Punic religion

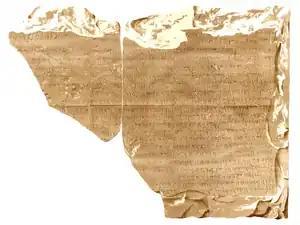
Image of the Marseille Tariff by Louis Félicien de Saulcy, 1847

Animals and other valuables were sacrificed to propitiate the gods; such sacrifices had to be done according to strict specifications, which are described on nine surviving inscriptions known as "sacrificial tariffs." The longest of these is "KAI" 69, known as the Marseille Tariff, after its find-spot, which probably originally stood in Carthage. It lists the portions of sacrifices that the priests of a temple of Baal Saphon were entitled to. The other sacrificial tariffs are "CIS" I.165, 167–170, 3915–3917, all found in North Africa. These tariffs are similar to a pair of fifth-century BC tariff inscriptions found at the Phoenician city of Kition in Cyprus. They also share some terminology and formulae with Ugaritic and Biblical Hebrew texts on sacrifice. There is also a list of festival offerings, "CIS" I.166 and many short votive inscriptions, mostly associated with the tophets. Many of these tophet inscriptions refer to the sacrificial ritual as (vocalized or ), which some scholars connect with the biblical Moloch. Votive inscriptions are also found in other contexts; a long inscription on an eighth-century BC bronze statuette found at Seville dedicates it to Athtart ("KAI" 294). A fifth-century BC inscription ("KAI" 72) from Ebusus records the dedication of a temple, first to Rašap-Melqart, and then to Tinnit and Gad by a priest who states that the process involved making a vow. A stele erected at Carthage in the mid-second century BC by a woman named Abibaal shows the sacrifice of a cow's head by burning on an altar; the details of the image show continuity with much earlier Near Eastern sacrificial rituals.